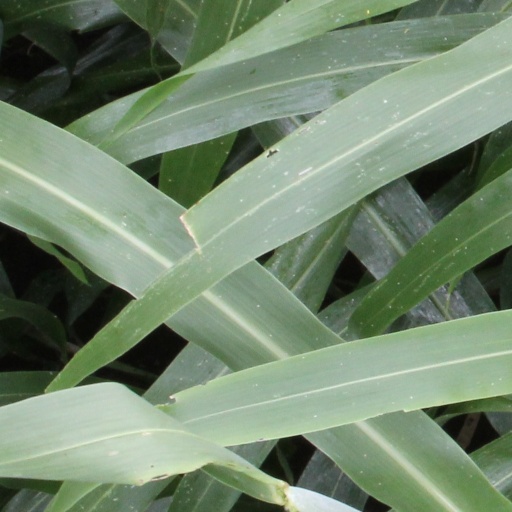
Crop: sorghum